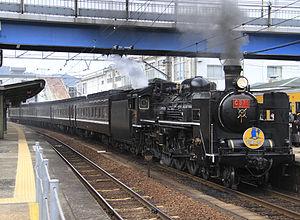
La gare de Shin-Yamaguchi est une gare ferroviaire de la ville de Yamaguchi, capitale de la préfecture du même nom, au Japon. Elle est exploitée par la compagnie JR West.